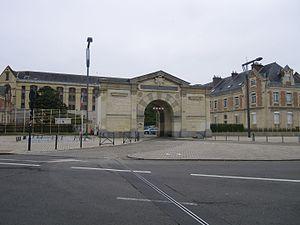
Alfred-Nicolas Normand est un architecte et photographe français né à Paris le 1ᵉʳ juin 1822 et décédé à Paris le 2 mars 1909.